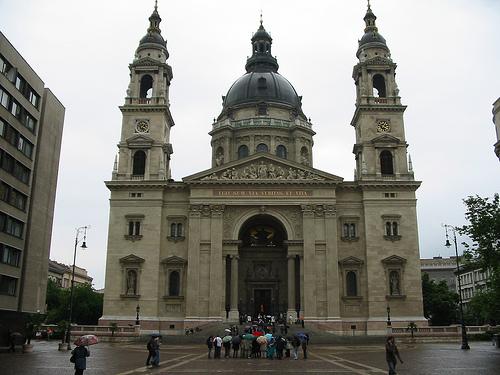
Weather: rain or strom